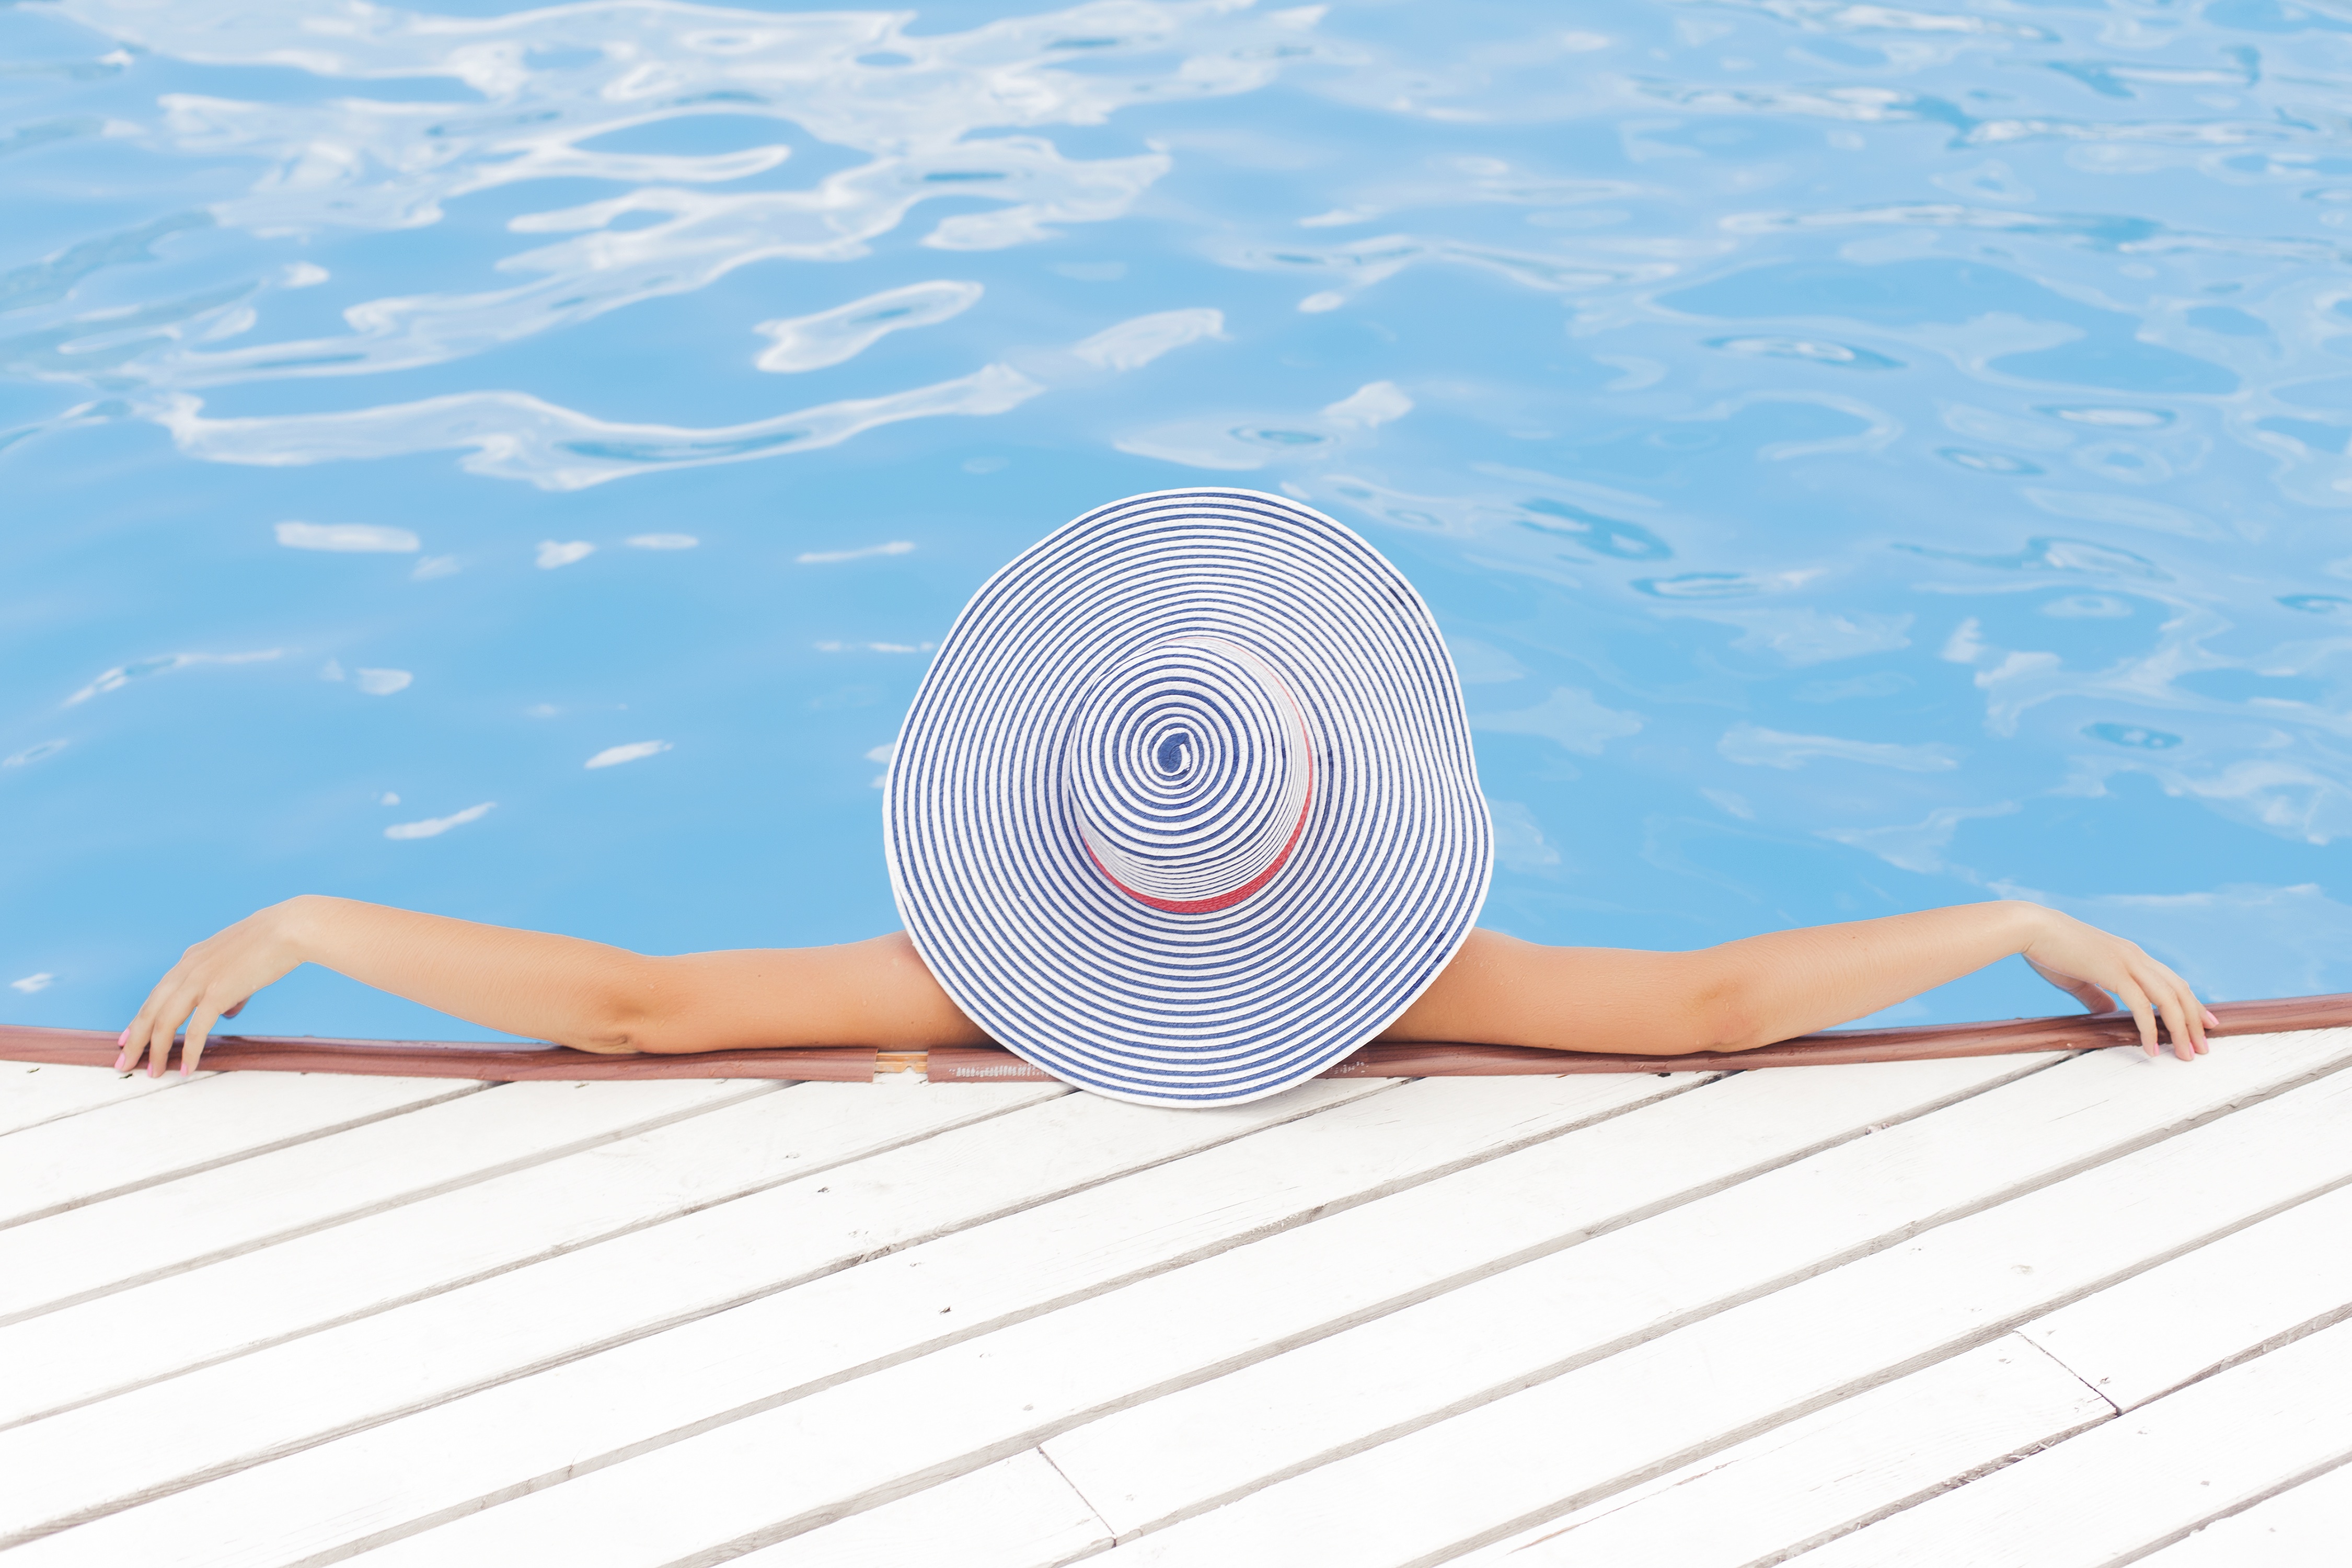
person, play, summer, pool, swimming pool, hat, blue, lady, leisure, swimming, hammock, relaxing, human body, joy, watercraft rowing, sun tanning